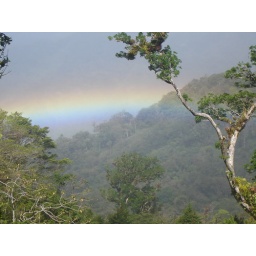
Roygbiv in the cloud forest